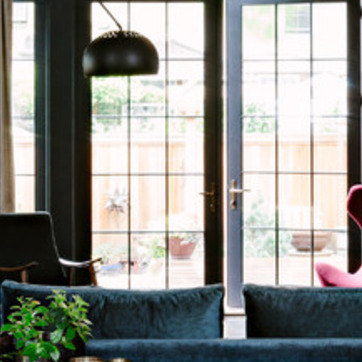
Material: glass